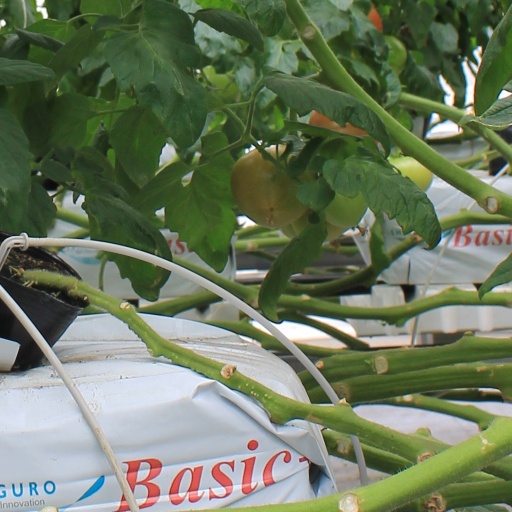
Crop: tomato